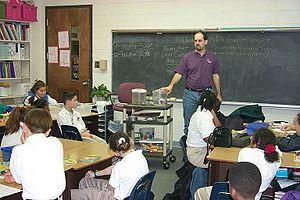
Définition générale